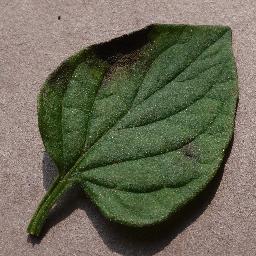
Label: Tomato___Late_blight